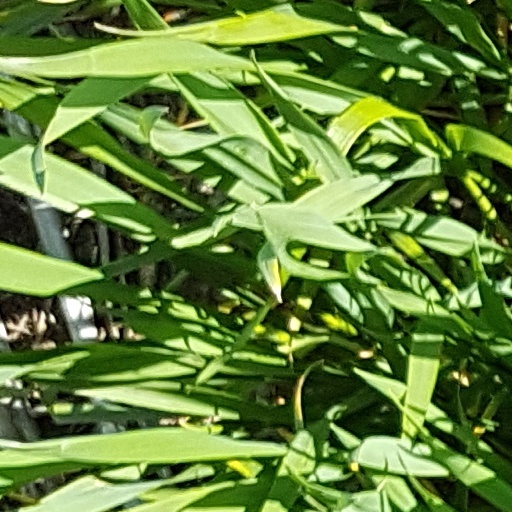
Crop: wheat